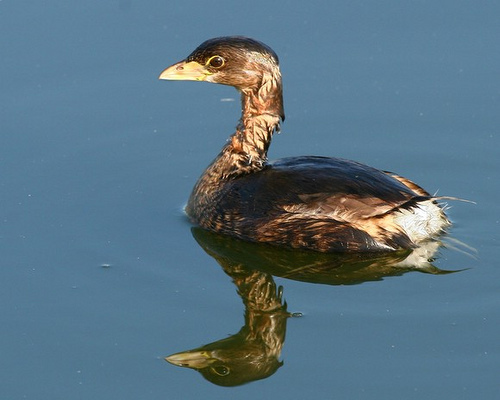
this bird has an oval body and a very long curved neck and large eyes over its pointed beak.
this is a brown bird with a black back and a large orange beak.
medium sized brown bird with a long next and small yellow beak.
a brown bird with a long neck and yellow beak.
this bird mainly has a brown coat, black wings, a yellow beak, and has a very long neck.
this particular bird has dark and light brown feathers
this bird has wings that are brown and has a yellow bill
this bird has wings that are brown and has yellow eyes
this bird is brown and black in color, with a tan beak.
a large brown and white bird with a long wide neck, a large body, a yellow and black eye, and a wide beak that curves downward.
Species: Pied Billed Grebe